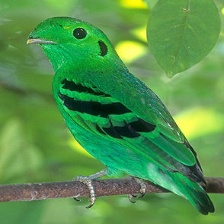
Species: GREEN BROADBILL
Scientific name: CALYPTOMENA VIRIDIS